Dundas, Tasmania

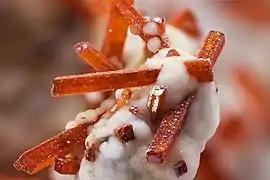
Dundasite (white) and Crocoite (orange/red)

Dundas was a historical mining locality, mineral field and railway location on the western foothills of the West Coast Range in Western Tasmania. It is now part of the locality of Zeehan.